List of Slovenian sportspeople

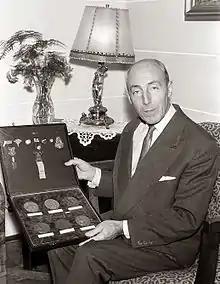
Leon Štukelj, the most successful Slovenian sportsman

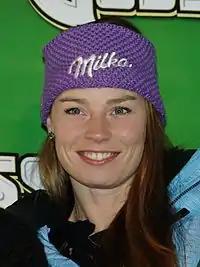
Tina Maze, the most successful Slovenian sportswoman

This is a partial list of Slovenian sportspeople. For the full plain list of Slovenian sportspeople on Wikipedia, see .